Saugeen Shores

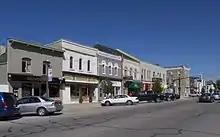
High Street, Southampton

The major economic activities in this region are agriculture, small business, electricity generation and tourism. The town of Saugeen Shores has recently experienced a boom in development, with the addition of stores such as Walmart and Shopper's Drugmart, an "Independent Grocer", plus expansions of Canadian Tire, two Rexall Pharmaplus stores, one in Port Elgin, the other in Southampton.